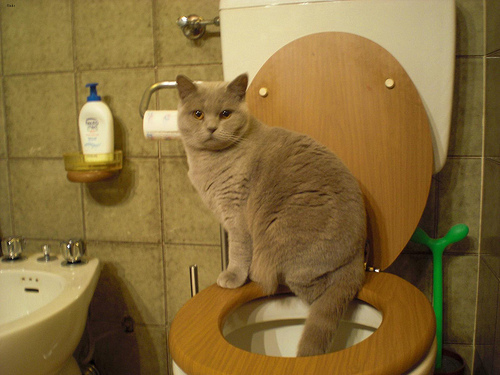
Animal: cat
Breed: British Shorthair